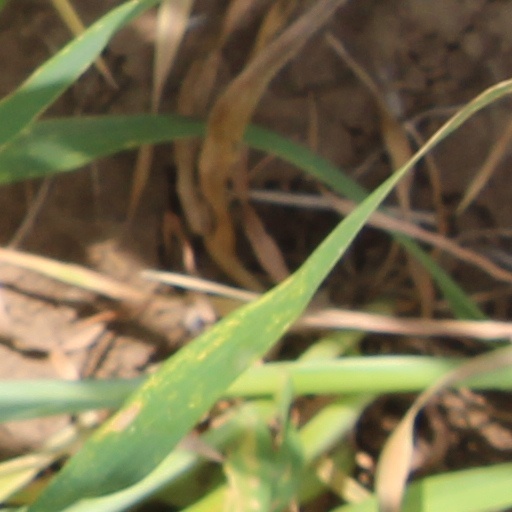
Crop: wheat